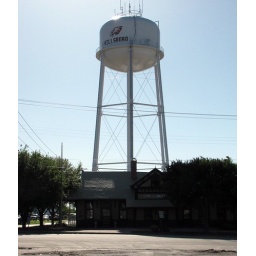
Taken APR 25, 2010 in Hillsboro, TX . Hillsboro depot and water tower